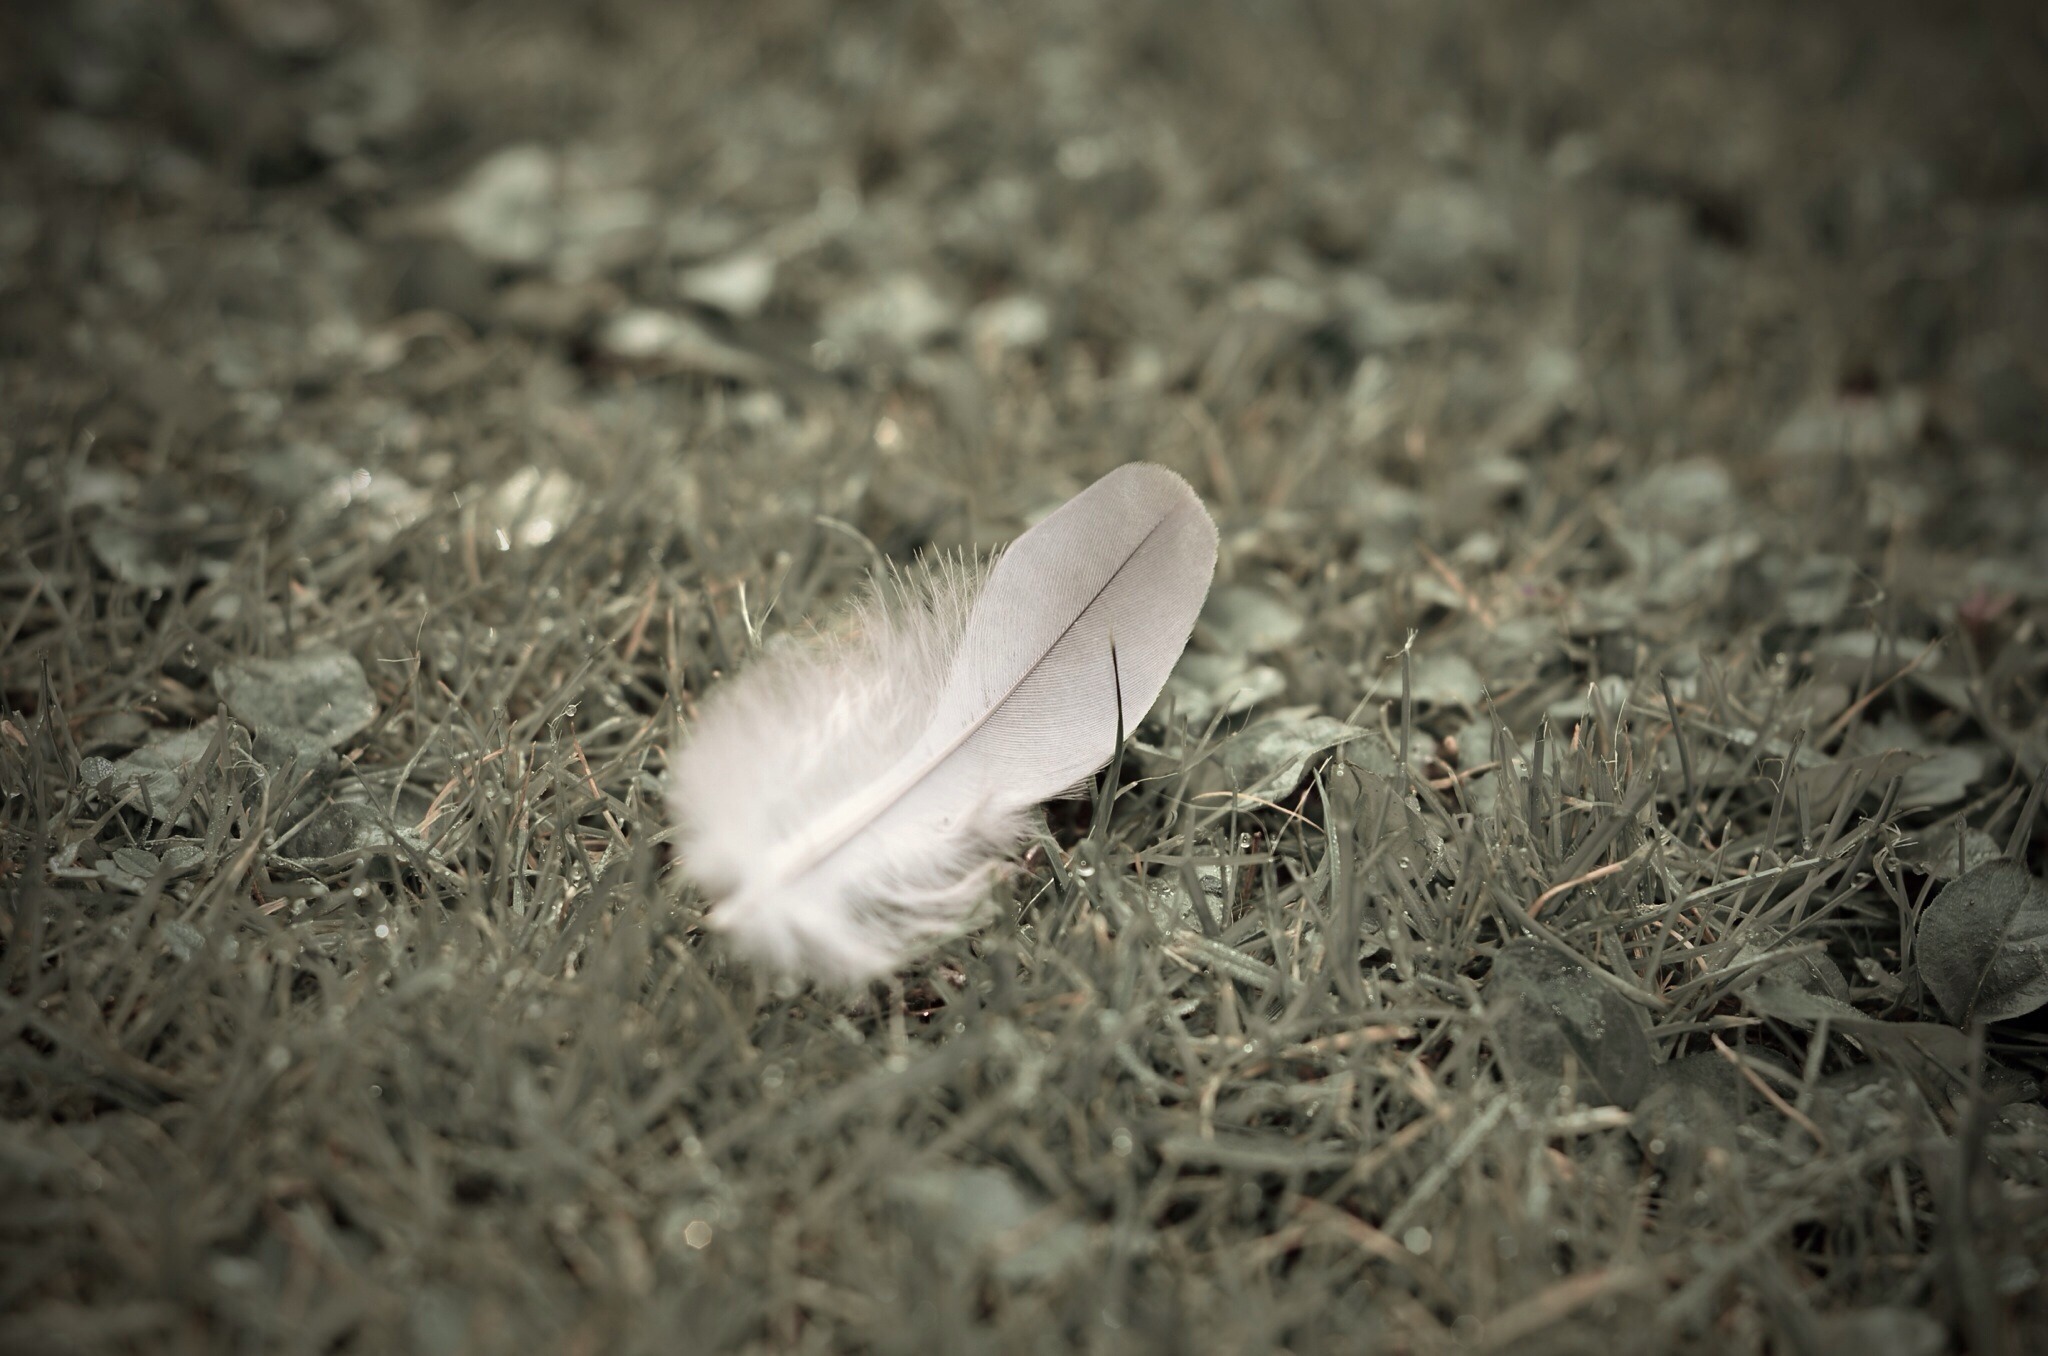
hand, nature, grass, sand, rock, wing, plant, white, photography, meadow, leaf, flower, wildlife, spring, green, insect, soil, flora, fauna, close up, macro photography, grass family